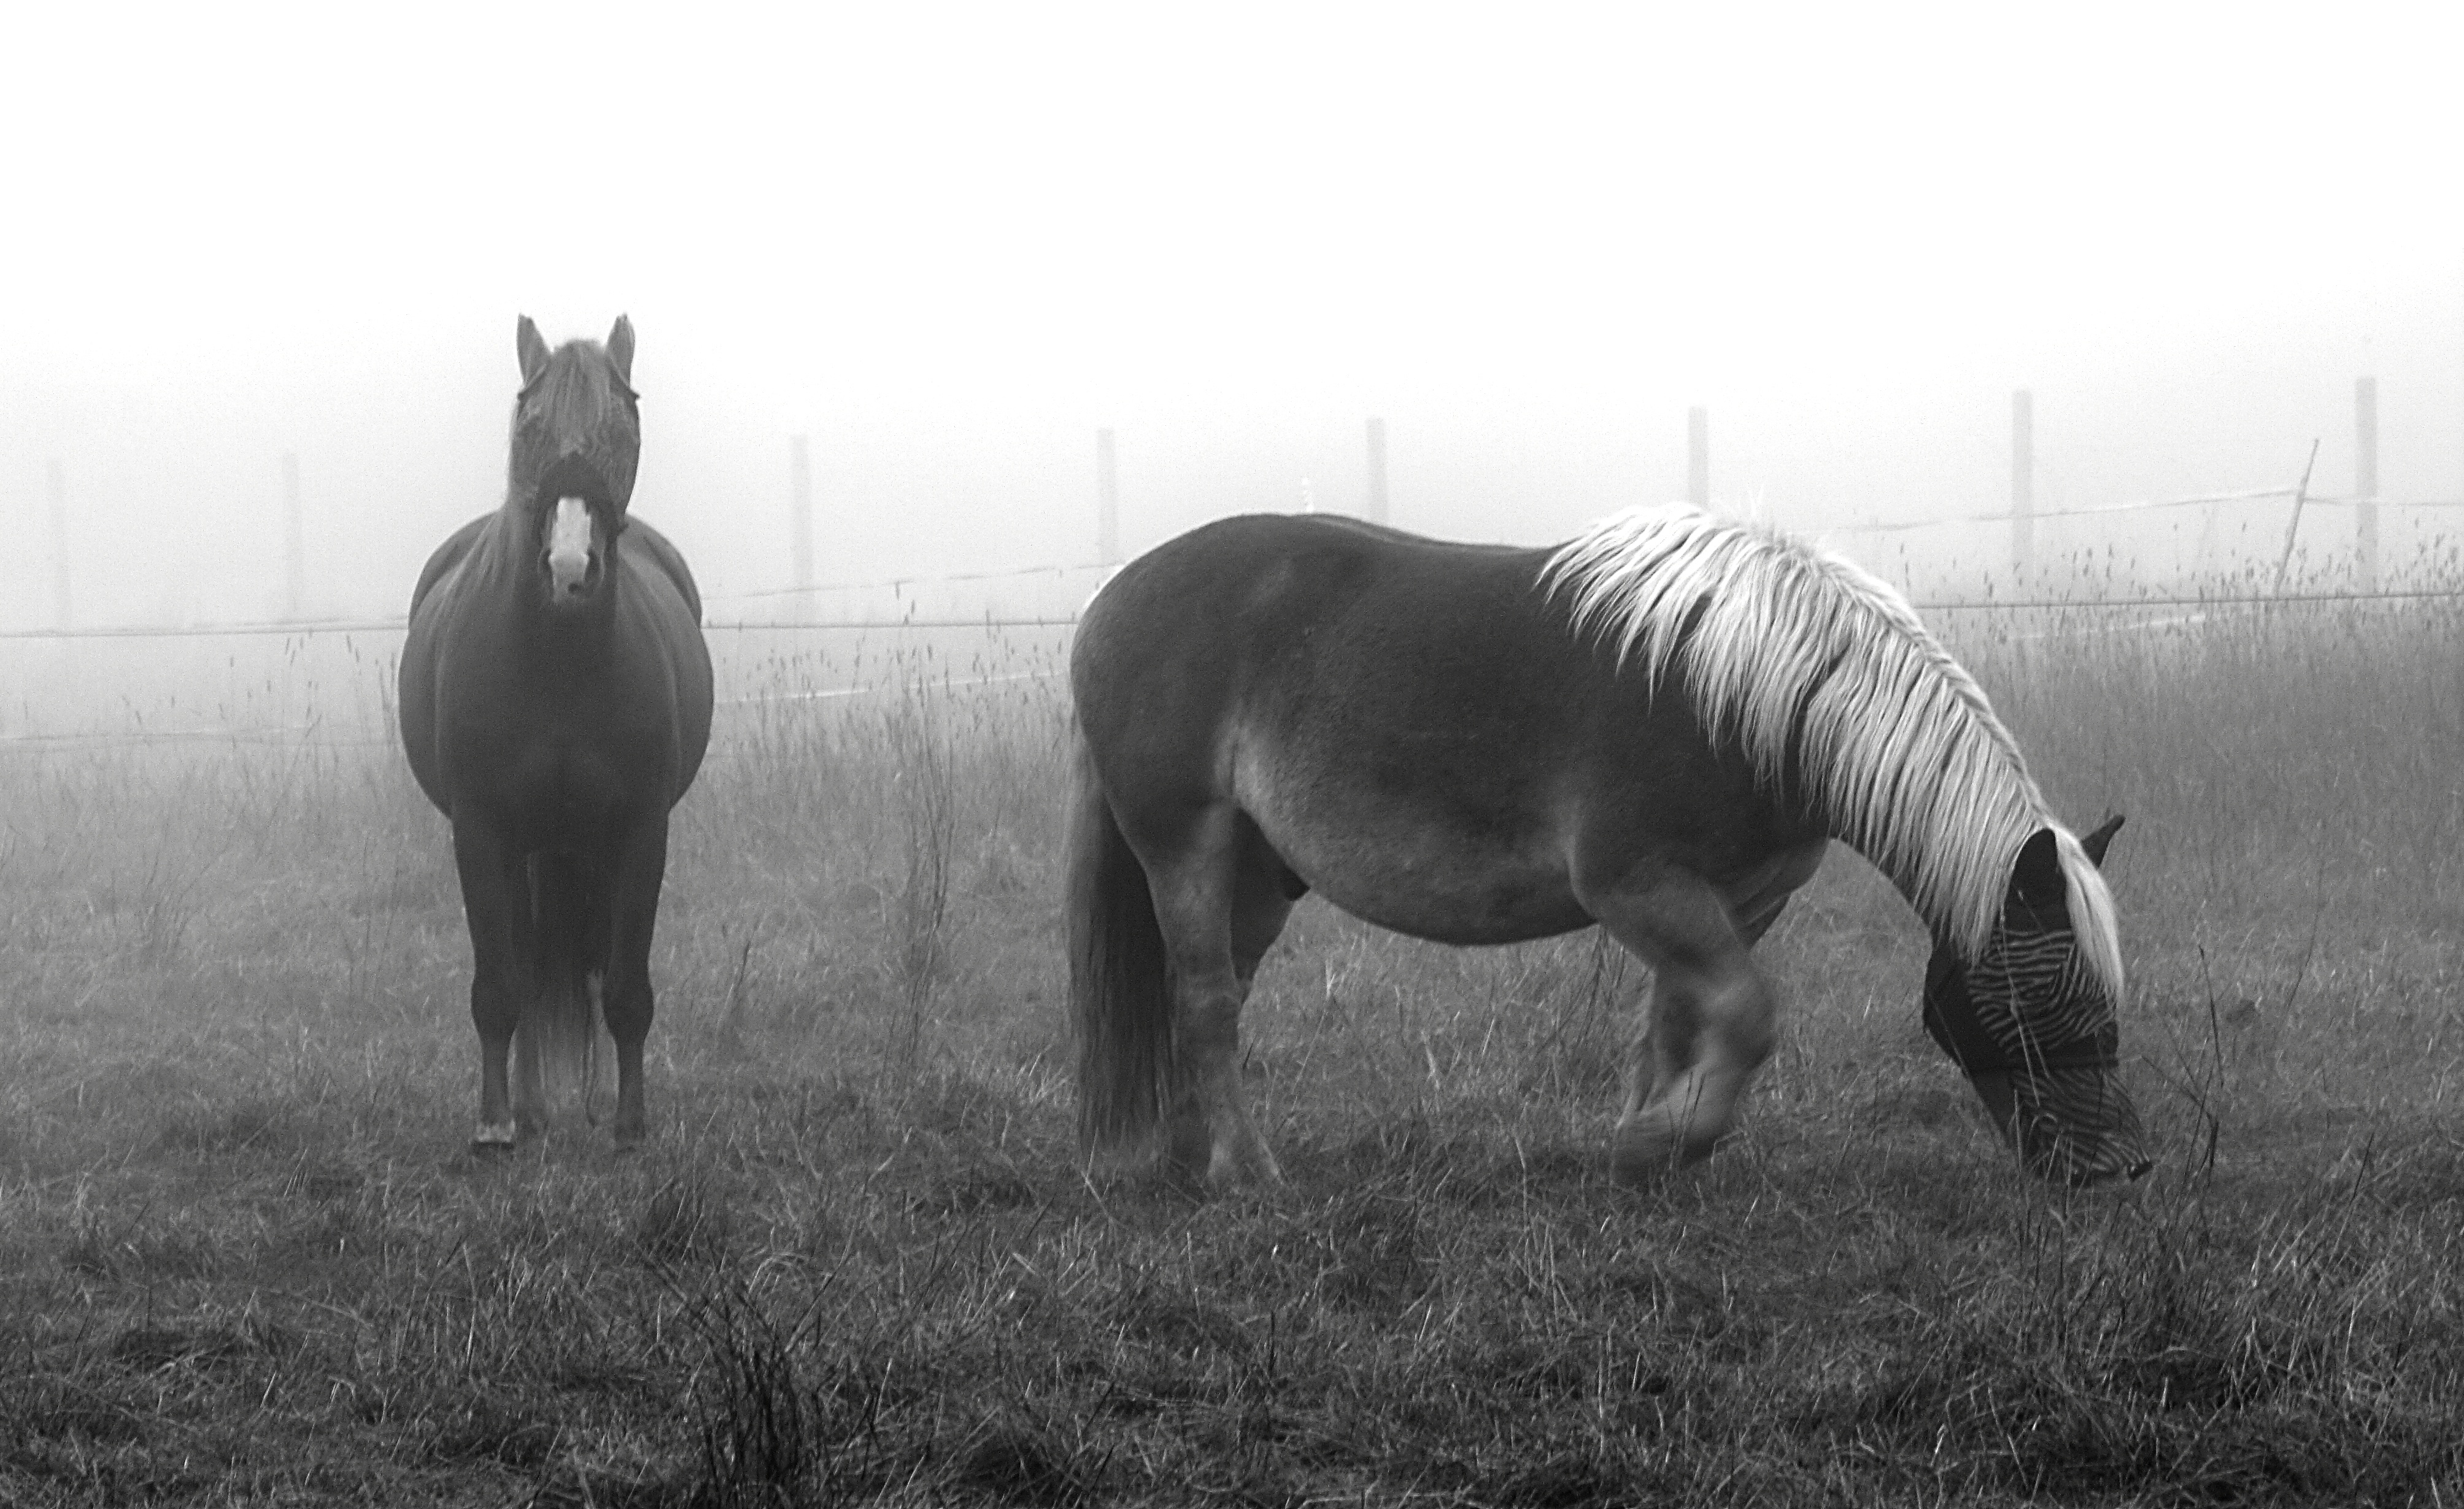
landscape, nature, grass, black and white, fog, field, meadow, prairie, atmosphere, herd, pasture, grazing, horse, autumn, mammal, stallion, mane, monochrome, horses, grassland, mare, mood, morning mist, monochrome photography, horse like mammal, mustang horse, horse in mist